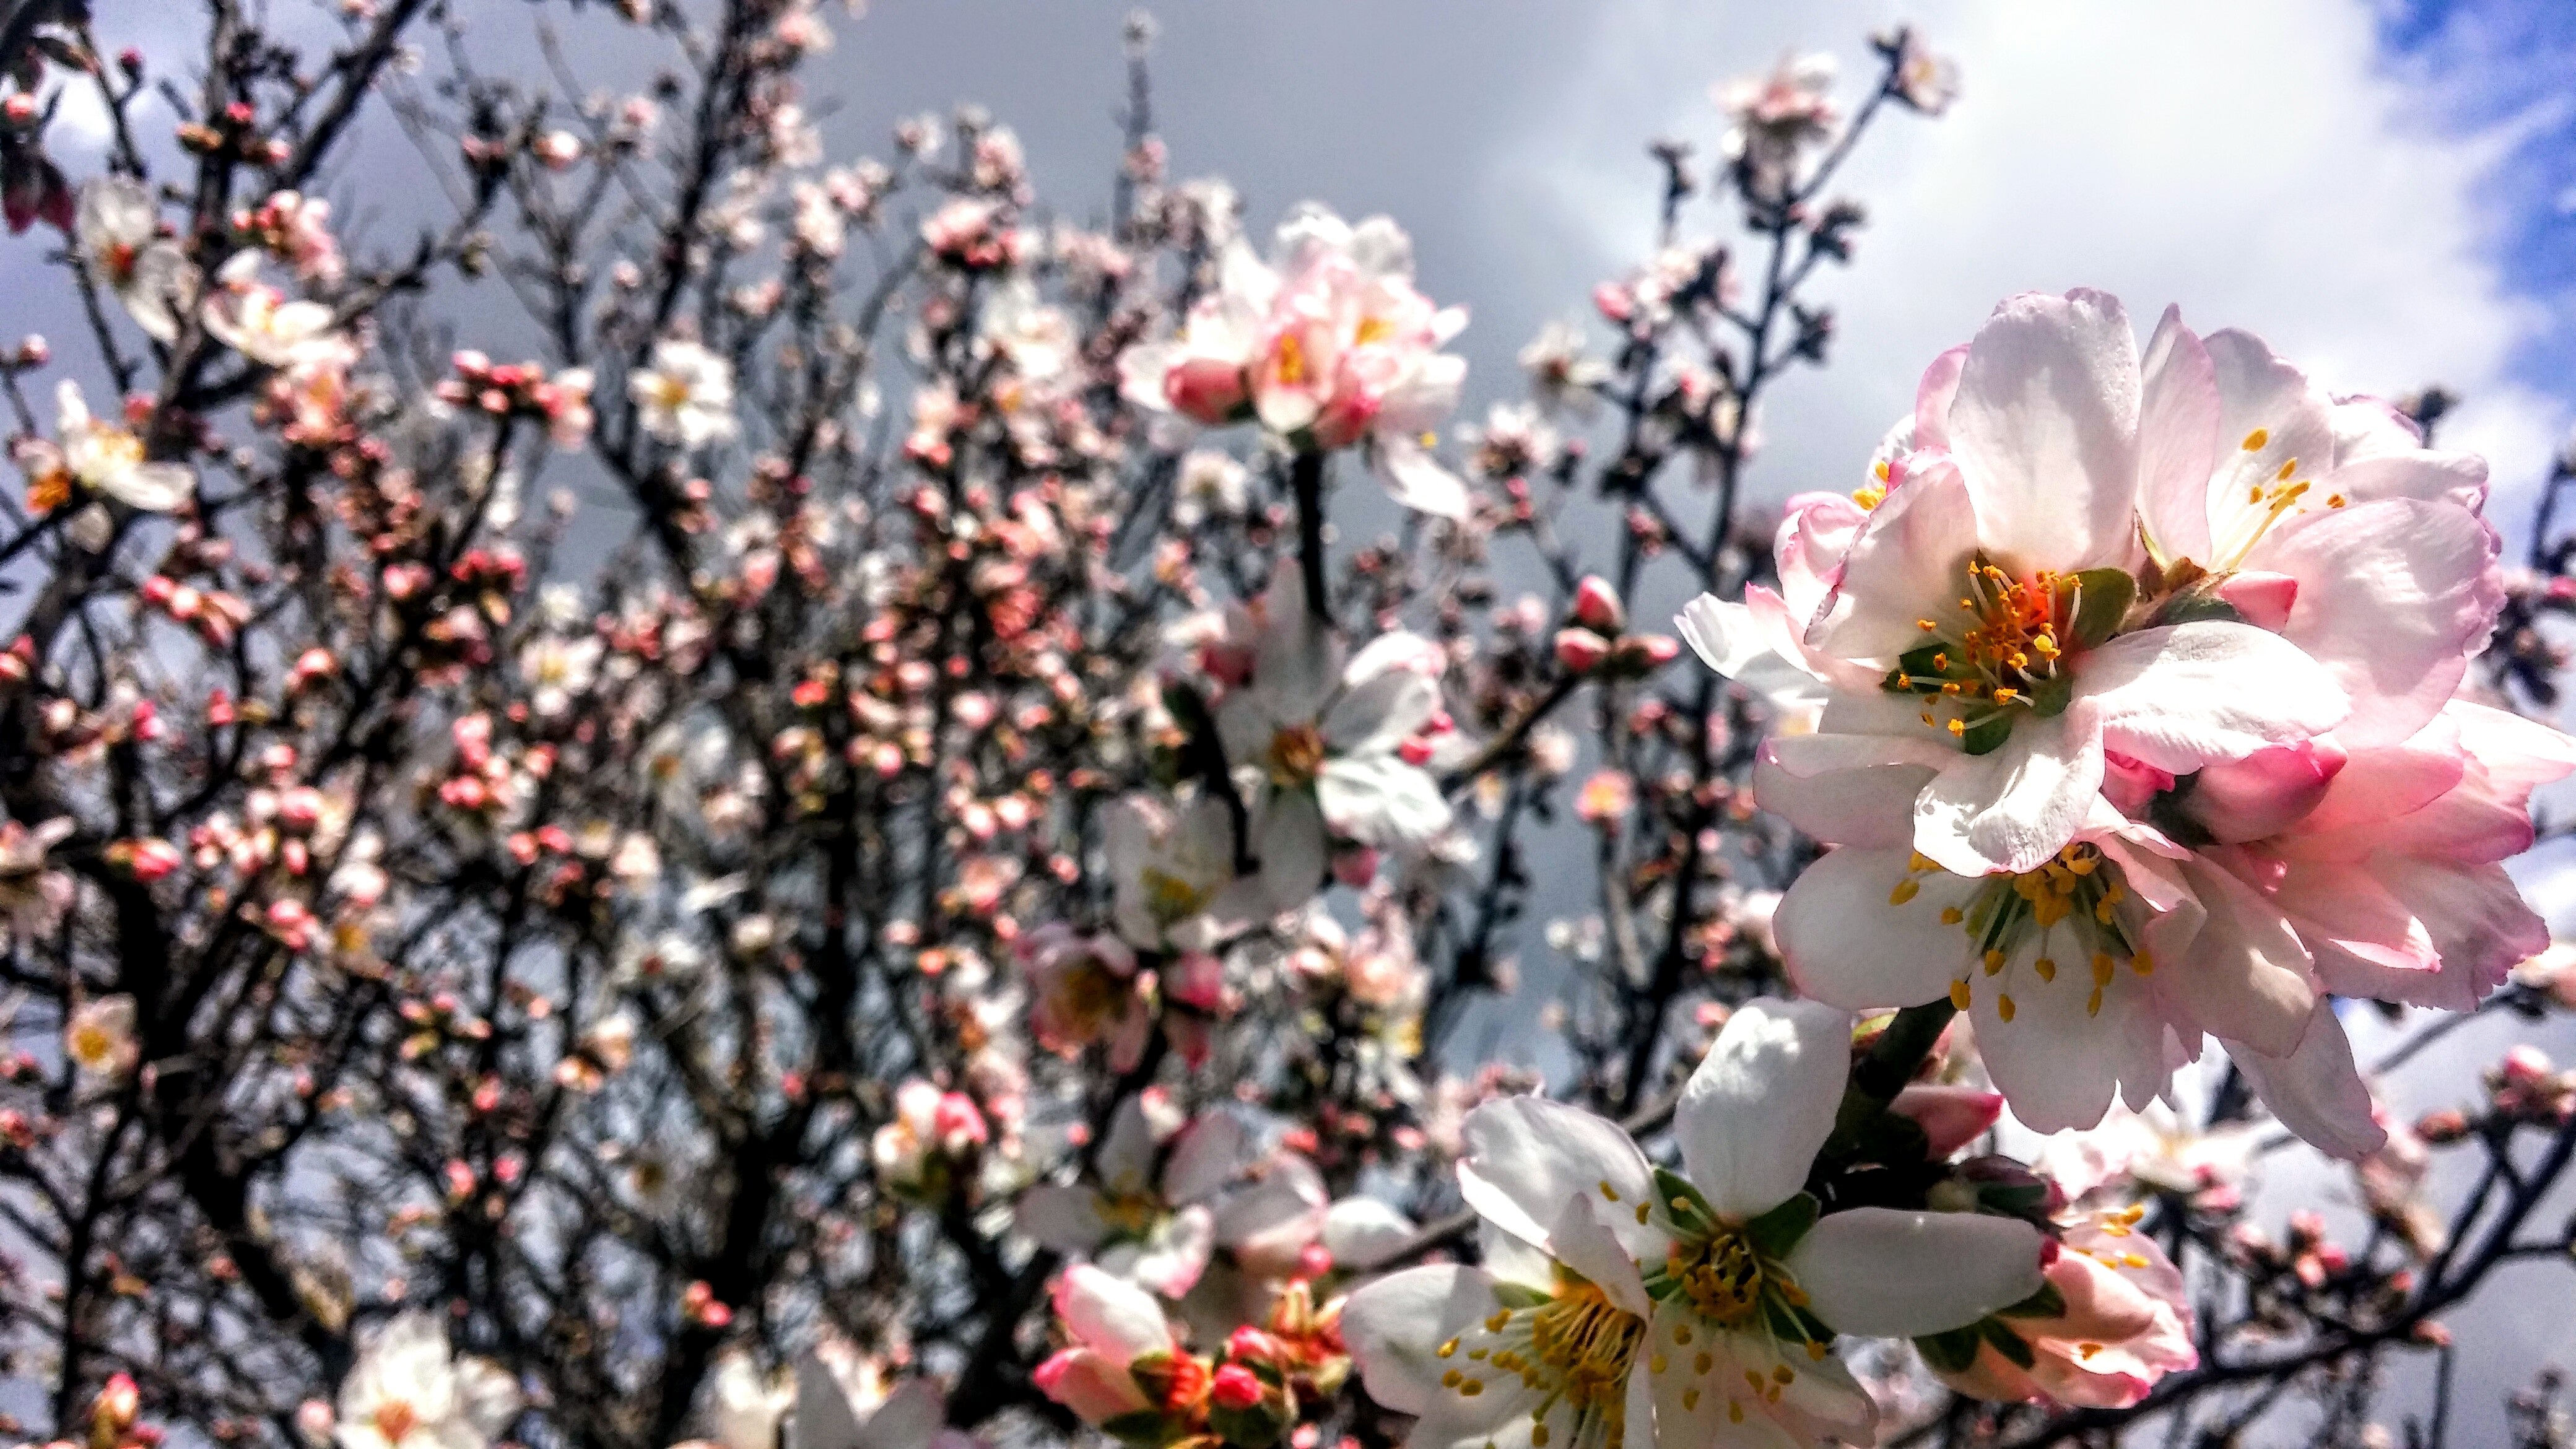
branch, blossom, plant, flower, spring, produce, season, cherry blossom, flowers, coming soon